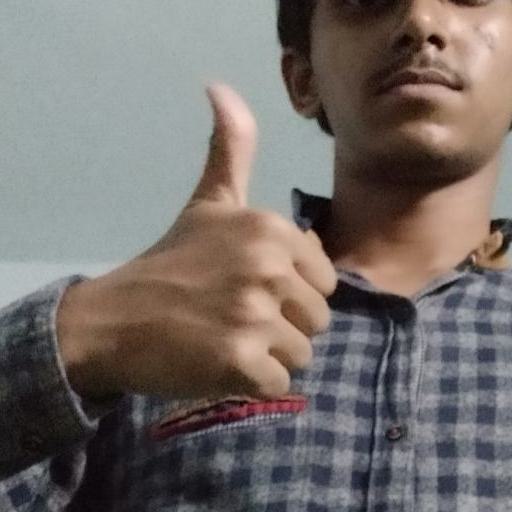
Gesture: like